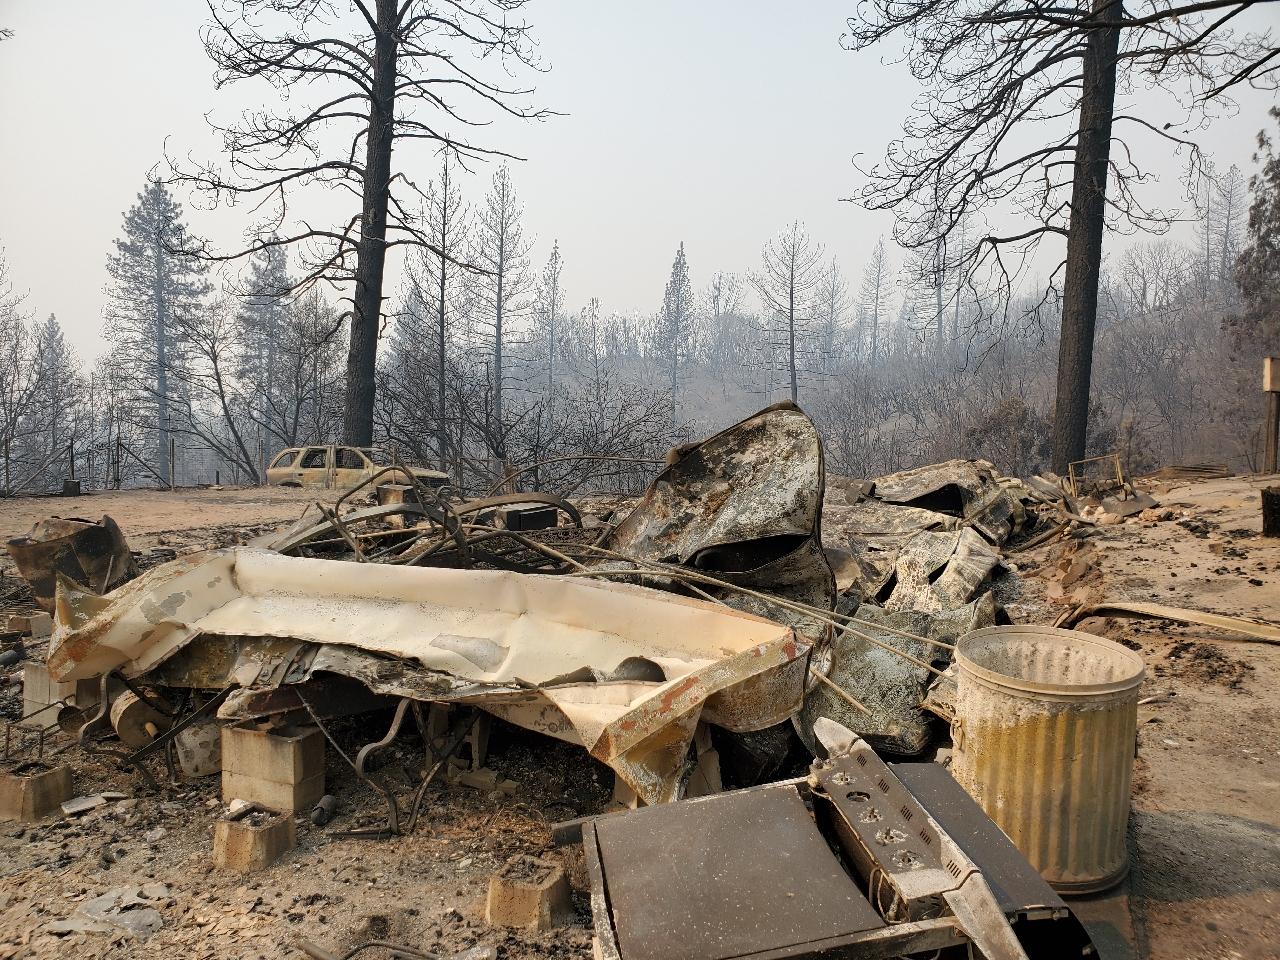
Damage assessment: destroyed